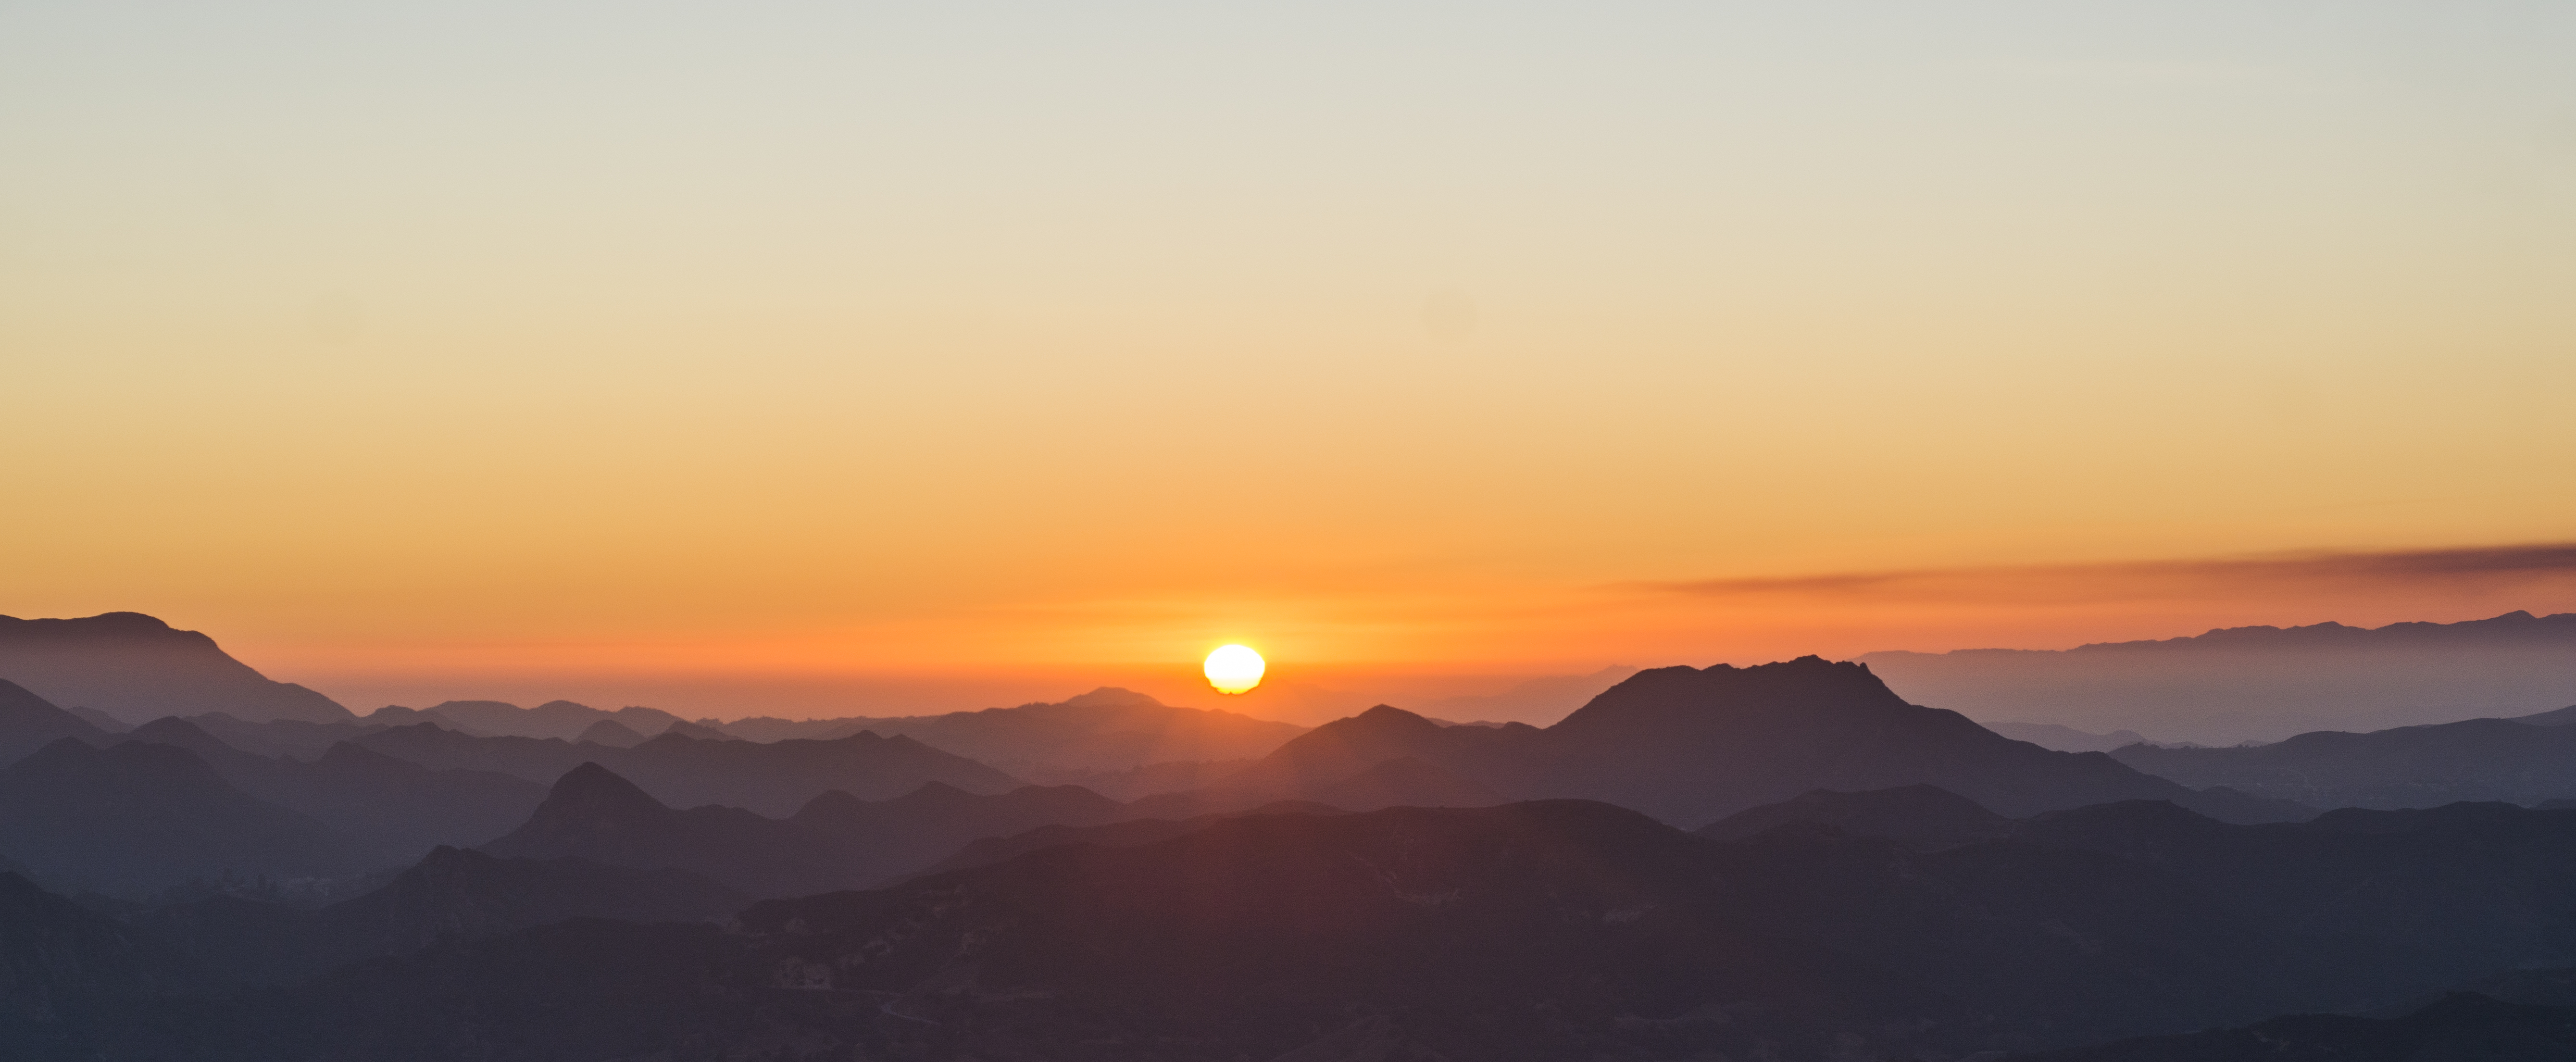
horizon, mountain, sunrise, sunset, morning, dawn, peak, dusk, evening, saddle, calabasas, afterglow, atmospheric phenomenon, mountainous landforms, red sky at morning